Wiener process

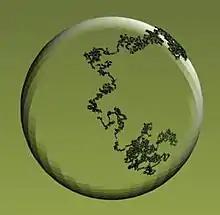
The generator of Brownian motion on Riemannian manifolds is times the Laplace–Beltrami operator. The image above shows Brownian motion on the surface of a 2-sphere.

In mathematics, the Wiener process (or Brownian motion, due to its historical connection with the physical process of the same name) is a real-valued continuous-time stochastic process discovered by Norbert Wiener. It is one of the best known Lévy processes (càdlàg stochastic processes with stationary independent increments). It occurs frequently in pure and applied mathematics, economics, quantitative finance, evolutionary biology, and physics.